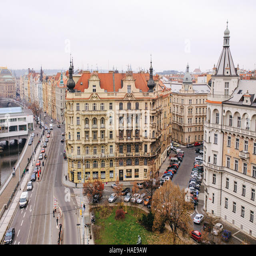
view on the city from the top floor